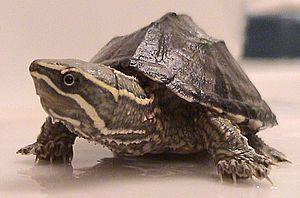
Les Kinosterninae sont une sous-famille de tortues. Elle a été décrite par Louis Agassiz en 1857.
Les Kinosternidae sont une famille de tortues cryptodires. Elle a été décrite par Louis Agassiz en 1857.
Sternotherus odoratus est une espèce de tortues de la famille des Kinosternidae.
Les Tortues, ou Chéloniens, forment un ordre de reptiles dont la caractéristique est d'avoir une carapace. Il existe actuellement 343 espèces recensées possédant des caractéristiques diverses, mais toutes se distinguent des autres reptiles par une carapace qui est constituée d'un plastron au niveau du ventre et d'une dossière sur le dessus, reliés par deux ponts sur les côtés du corps. On les sépare traditionnellement en trois groupes : les tortues terrestres, les tortues aquatiques, ou tortues dulçaquicoles, et les tortues marines.